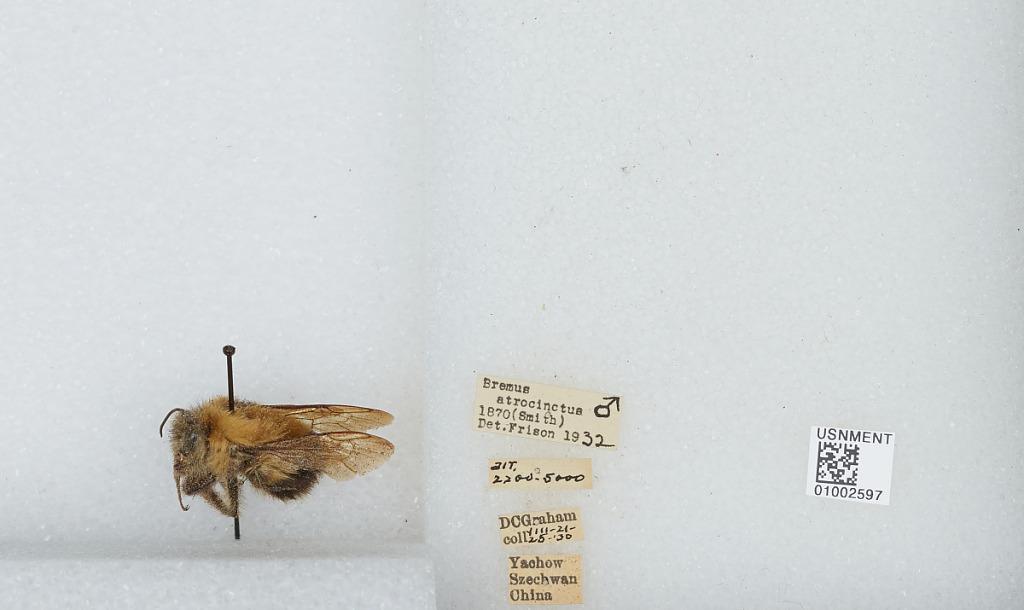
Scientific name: Bombus (Festivobombus) festivus Smith
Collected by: D. Graham
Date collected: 1930-8-21
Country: China
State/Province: Sichuan
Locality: Yucheng, formerly Yachow
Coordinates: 30.0061, 103.032
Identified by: Frison